Stonewall Jackson

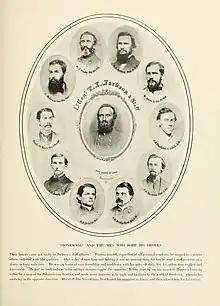
Montage of Thomas J. Jackson and staff

The campaign started with a tactical defeat at Kernstown on March 23, 1862, when faulty intelligence led him to believe he was attacking a small detachment. But it became a strategic victory for the Confederacy, because his aggressiveness suggested that he possessed a much larger force, convincing President Abraham Lincoln to keep Banks' troops in the Valley and McDowell's 30,000-man corps near Fredericksburg, subtracting about 50,000 soldiers from McClellan's invasion force. As it transpired, it was Jackson's only defeat in the Valley.